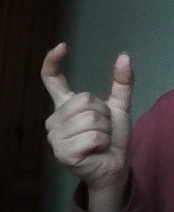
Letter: nun